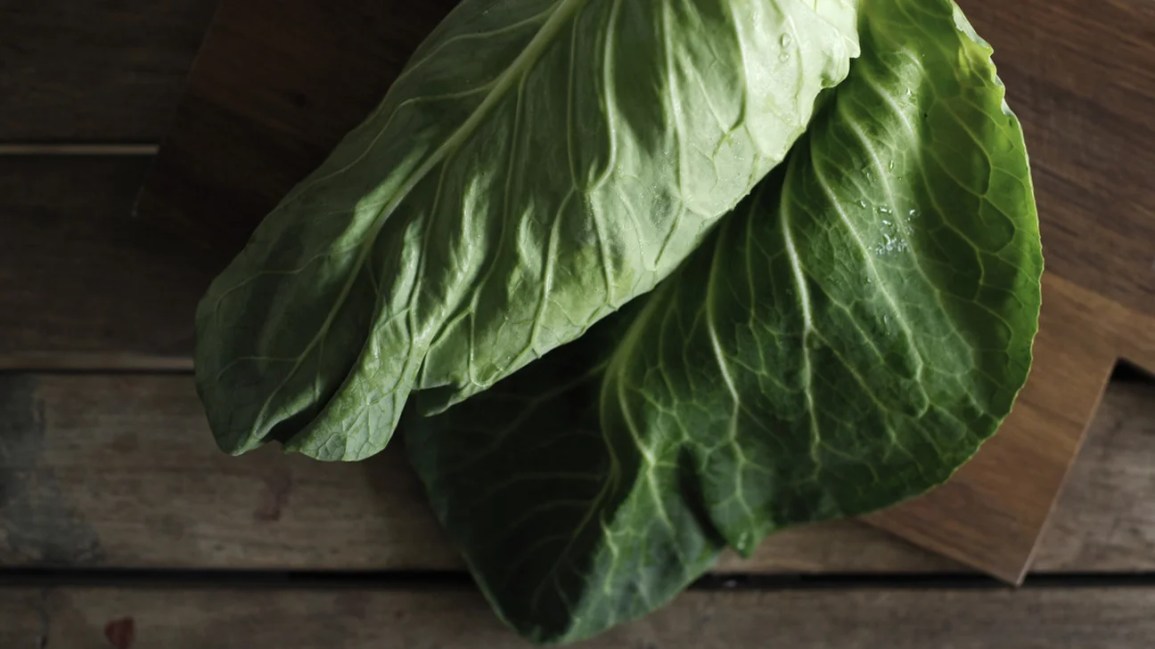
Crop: unknown
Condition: cabbage